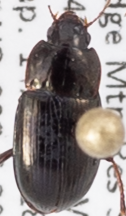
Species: Amara quenseli
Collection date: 2018-08-14
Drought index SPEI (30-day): -0.8
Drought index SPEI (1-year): -1.034
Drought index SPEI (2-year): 0.24